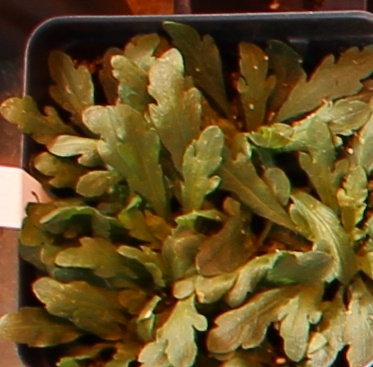
Label: Horseweed